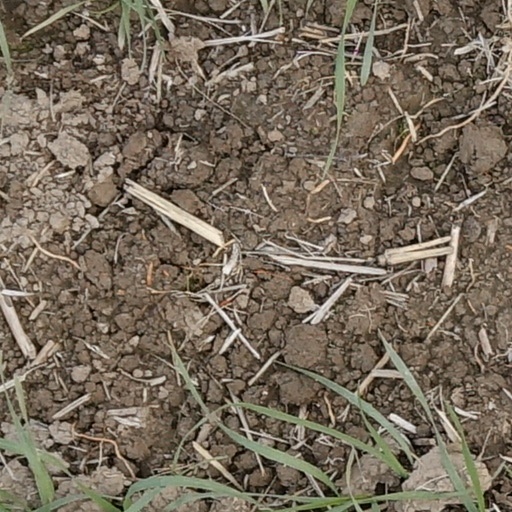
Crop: wheat